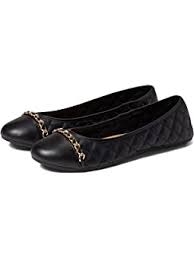
Label: Ballet Flat